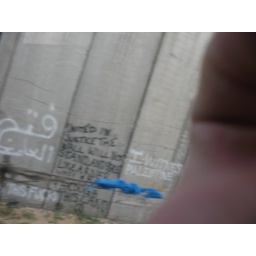
United in justice the wall will not stand and peace like a river will [ ] through this land